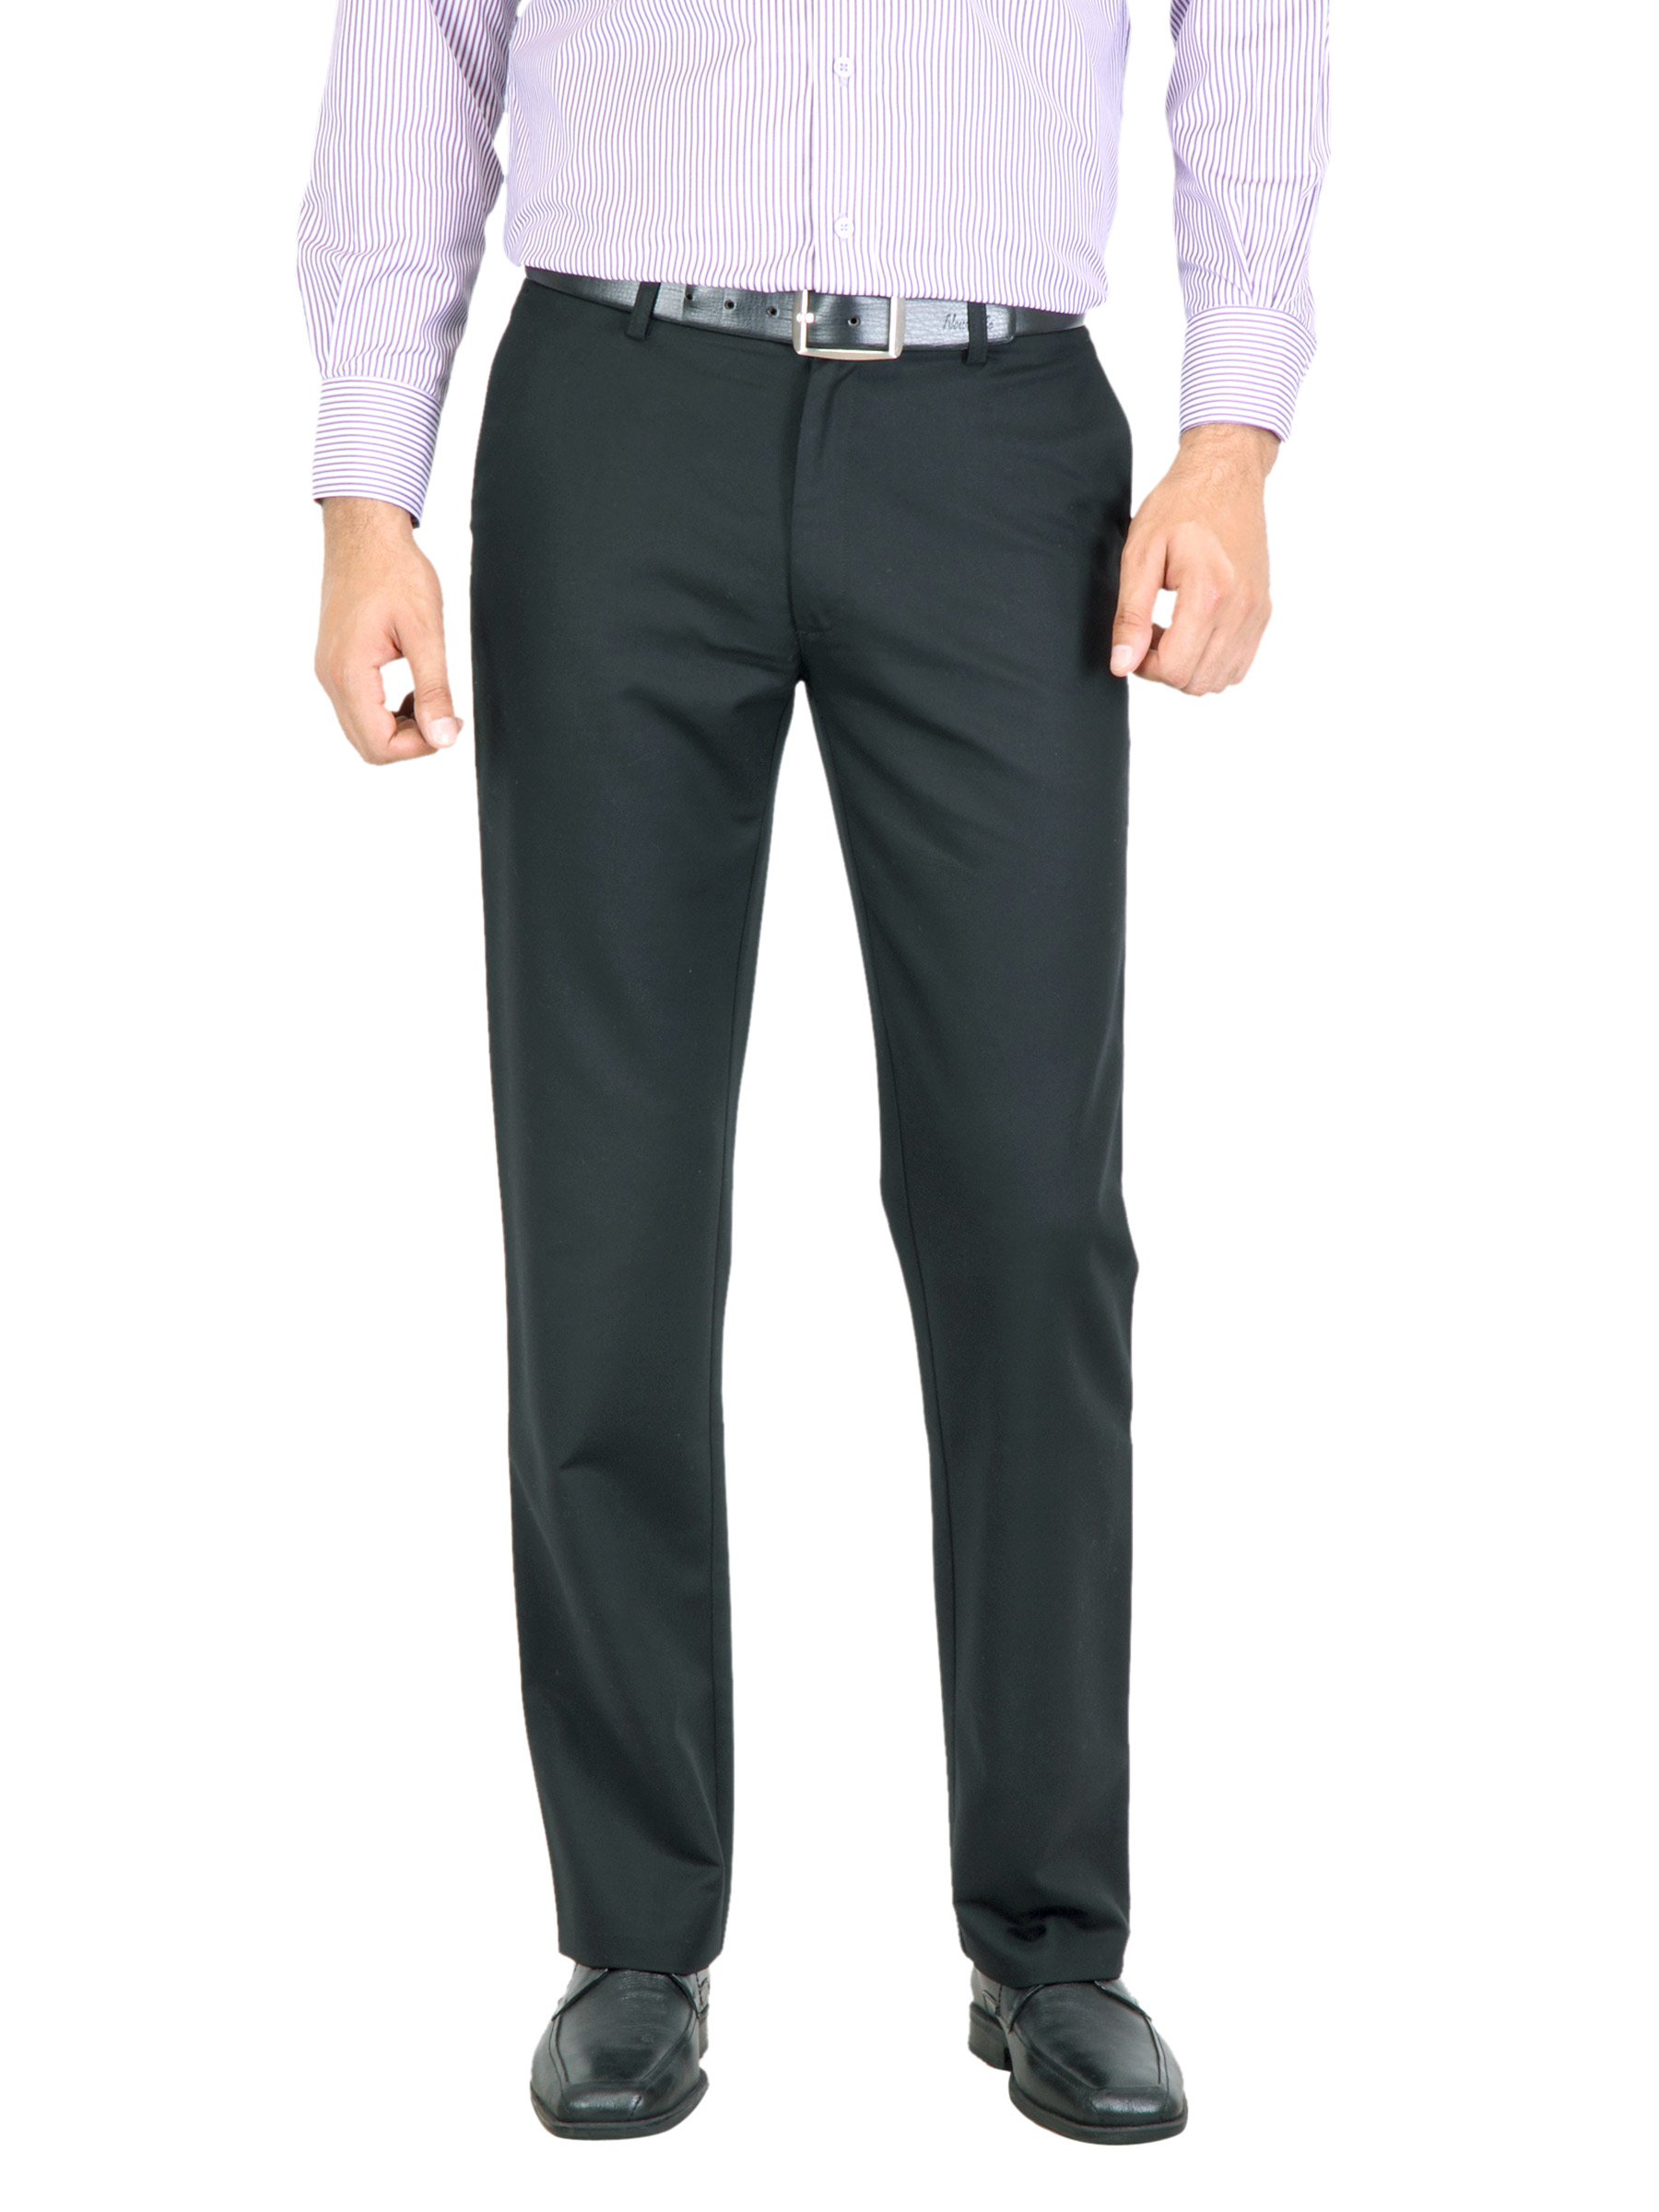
Peter England Men Solid Black Trouser
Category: Apparel / Bottomwear / Trousers
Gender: Men
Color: Black
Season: Spring 2013
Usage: Formal